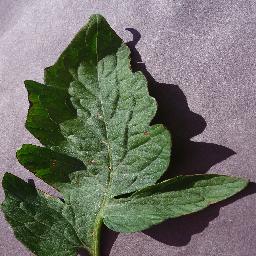
Label: Tomato___Target_Spot